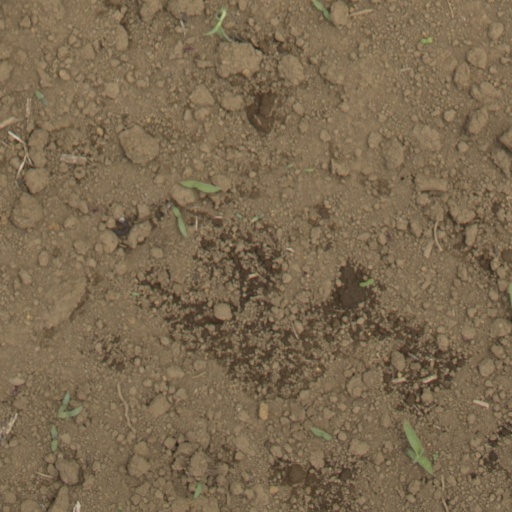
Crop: Jerusalem artichoke